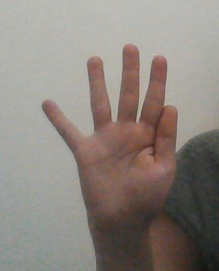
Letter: sheen